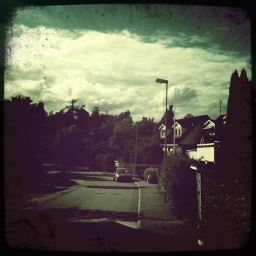
Different clouds blending in the sky as I went back home.